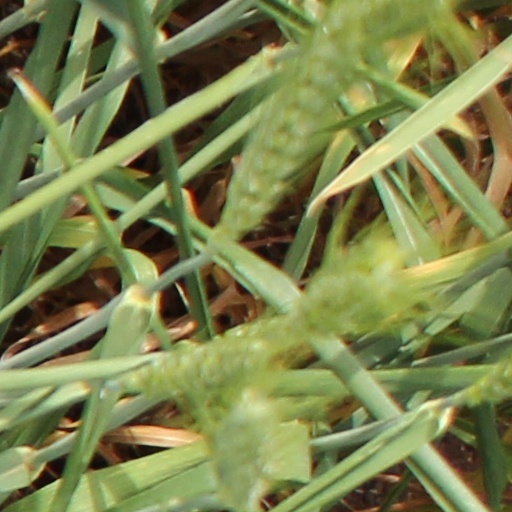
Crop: wheat